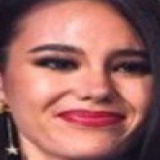
hoa hậu Catriona Gray